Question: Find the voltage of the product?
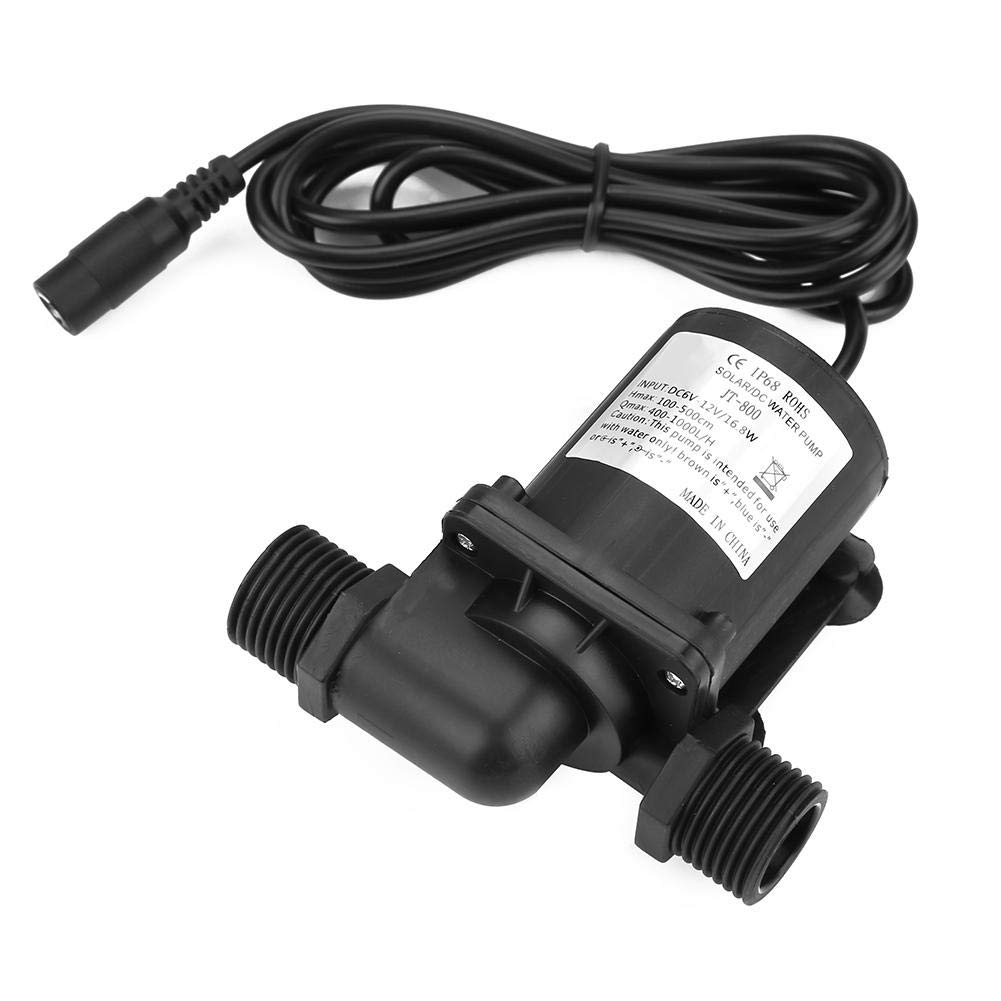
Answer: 6.0 volt